Sky position (RA, Dec in degrees): 144.476, 11.181
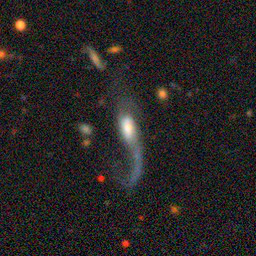
Galaxy morphology: Disturbed Galaxies